Far Away Love

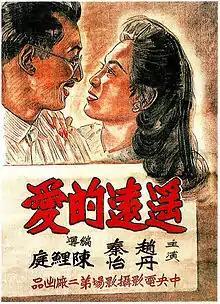

Far Away Love, also translated as Love of Far Away and Remote Love, is a 1947 Chinese film directed by Chen Liting. Made during the Republican era, it was produced by the state-owned China Film No. 2 Studio, and stars prominent actors and actresses Zhao Dan, Qin Yi, and Wu Yin. The film was well received, and its premiere in Shanghai is considered a landmark event in postwar Chinese cinema.